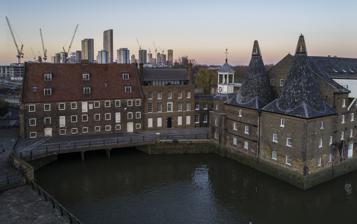
Building: House Mill
Country: United Kingdom
Year built: 1776
The House Mill from the mill basin. House Mill as seen from Sugar House Island The House Mill interior. The House Mill is a major Grade I listed building on the River Lea in Mill Meads ,  and part of the Three Mills complex. The original tidal mills at this site date back to the Domesday book of 1086, and the present structure of the House Mill was built in 1776 by Daniel Bisson. It was damaged by fire in 1802, and then rebuilt by Philip Metcalfe . It is one of only four Grade I listed buildings in the London Borough of Newham . The House Mill remains the "largest tidal mill standing in Britain", although the water wheels are not in operation. The south facade of the House Mill displays a coat of arms dated 1776 and the initials "D S B" (which could be Daniel and Sarah Bisson), with forty cast iron wall plates which tie the ends of the floor beams. The Miller's House was rebuilt in 1995 with a modern interior, but retaining the original facade. The Miller's House and a house on the other side of the House Mill were originally built for the Miller and his family. A Second World War bomb landed on a nearby bonded warehouse and damaged both houses on 15 October 1940 which were later demolished. The Mill stopped operating and was used as a warehouse. Publications House Mill facade on Three Mill Lane The following are research papers published by the House Mill (River Lea Tidal Mill Trust Ltd). The Three Mills Distillery in the Georgian era by  Keith Fairclough (2003) ISBN 0-9544094-4-2 The LeFevre family and distilling along the Lower Lea by  Keith Fairclough (2003) ISBN 0-9544094-5-0 Owners of the Three Mills (1539–1728) by Keith Fairclough (2003) ISBN 0-9544094-3-4 Philip Metcalfe (1733–1818), the MP and industrialist who built the Clock Mill by Keith Fairclough (2003) ISBN 0-9544094-7-7 The Bisson Family of Three Mills by Keith Fairclough and Brian Strong (2003) ISBN 0-9544094-6-9 Notes